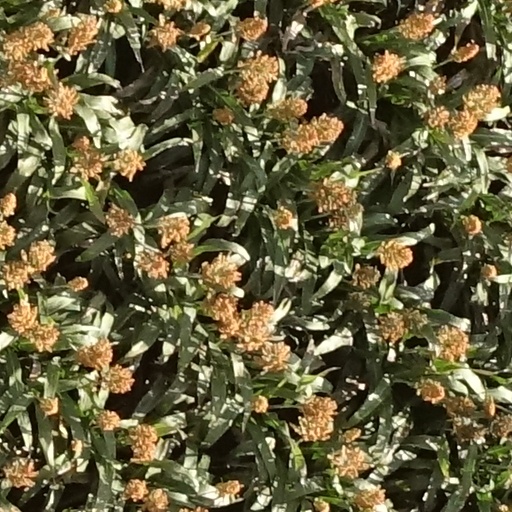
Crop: sorghum